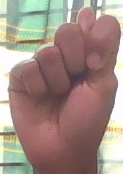
ASL sign: T